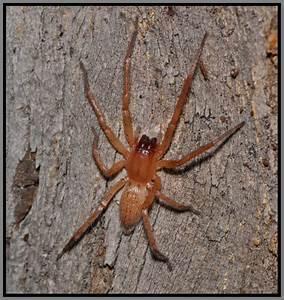
spider